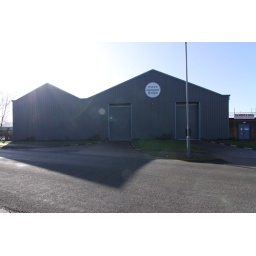
Thie museum is housed in the old trolley bus depot. The outside of the building has been re-clad.